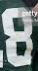
Number: 8